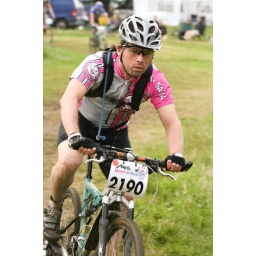
Ad in the &amp;quot;zone&amp;quot; about to cross the Buff bridge